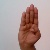
The image shows a hand gesture representing the letter 'B' in Indian Sign Language.